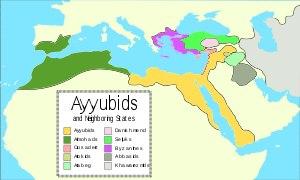
La dynastie musulmane des Ayyoubides ou Ayyubides est une famille kurde et descendante d’Ayyoub. À l’origine ce sont des officiers des émirs Zengi puis Nur ad-Din. Ensuite, Saladin prend le pouvoir en Égypte en 1170, puis unifie la Syrie contre les Francs, avant de conquérir la plus grande partie des États latins d'Orient. Après lui, les sultans Al-Adel et Al-Kâmil règnent en Égypte jusqu’en 1250, tandis que d’autres princes ayyoubides se succèdent en Syrie jusqu’en 1260 et au Yémen jusqu’en 1229.